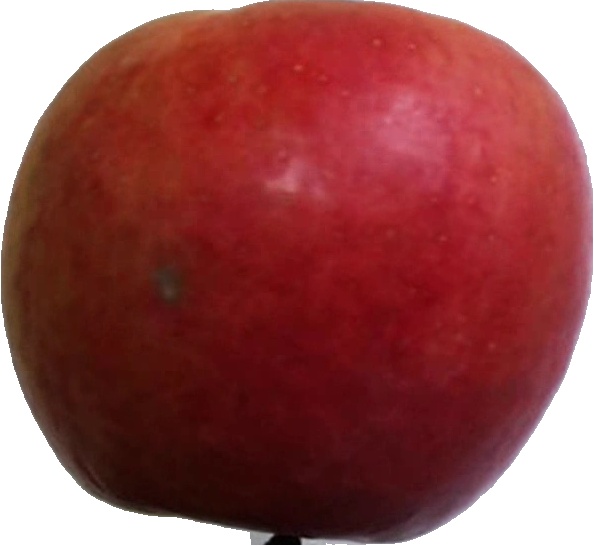
Label: apple_crimson_snow_1